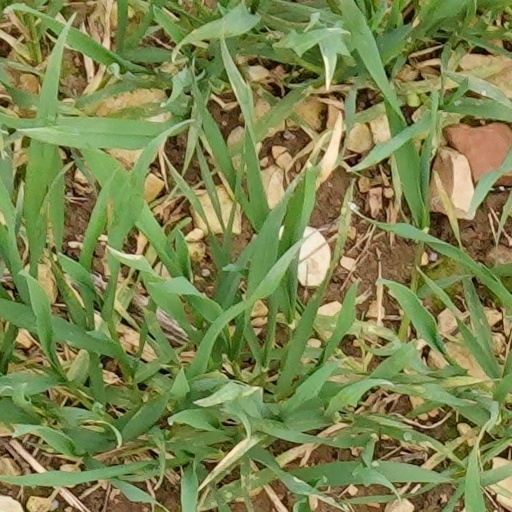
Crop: wheat